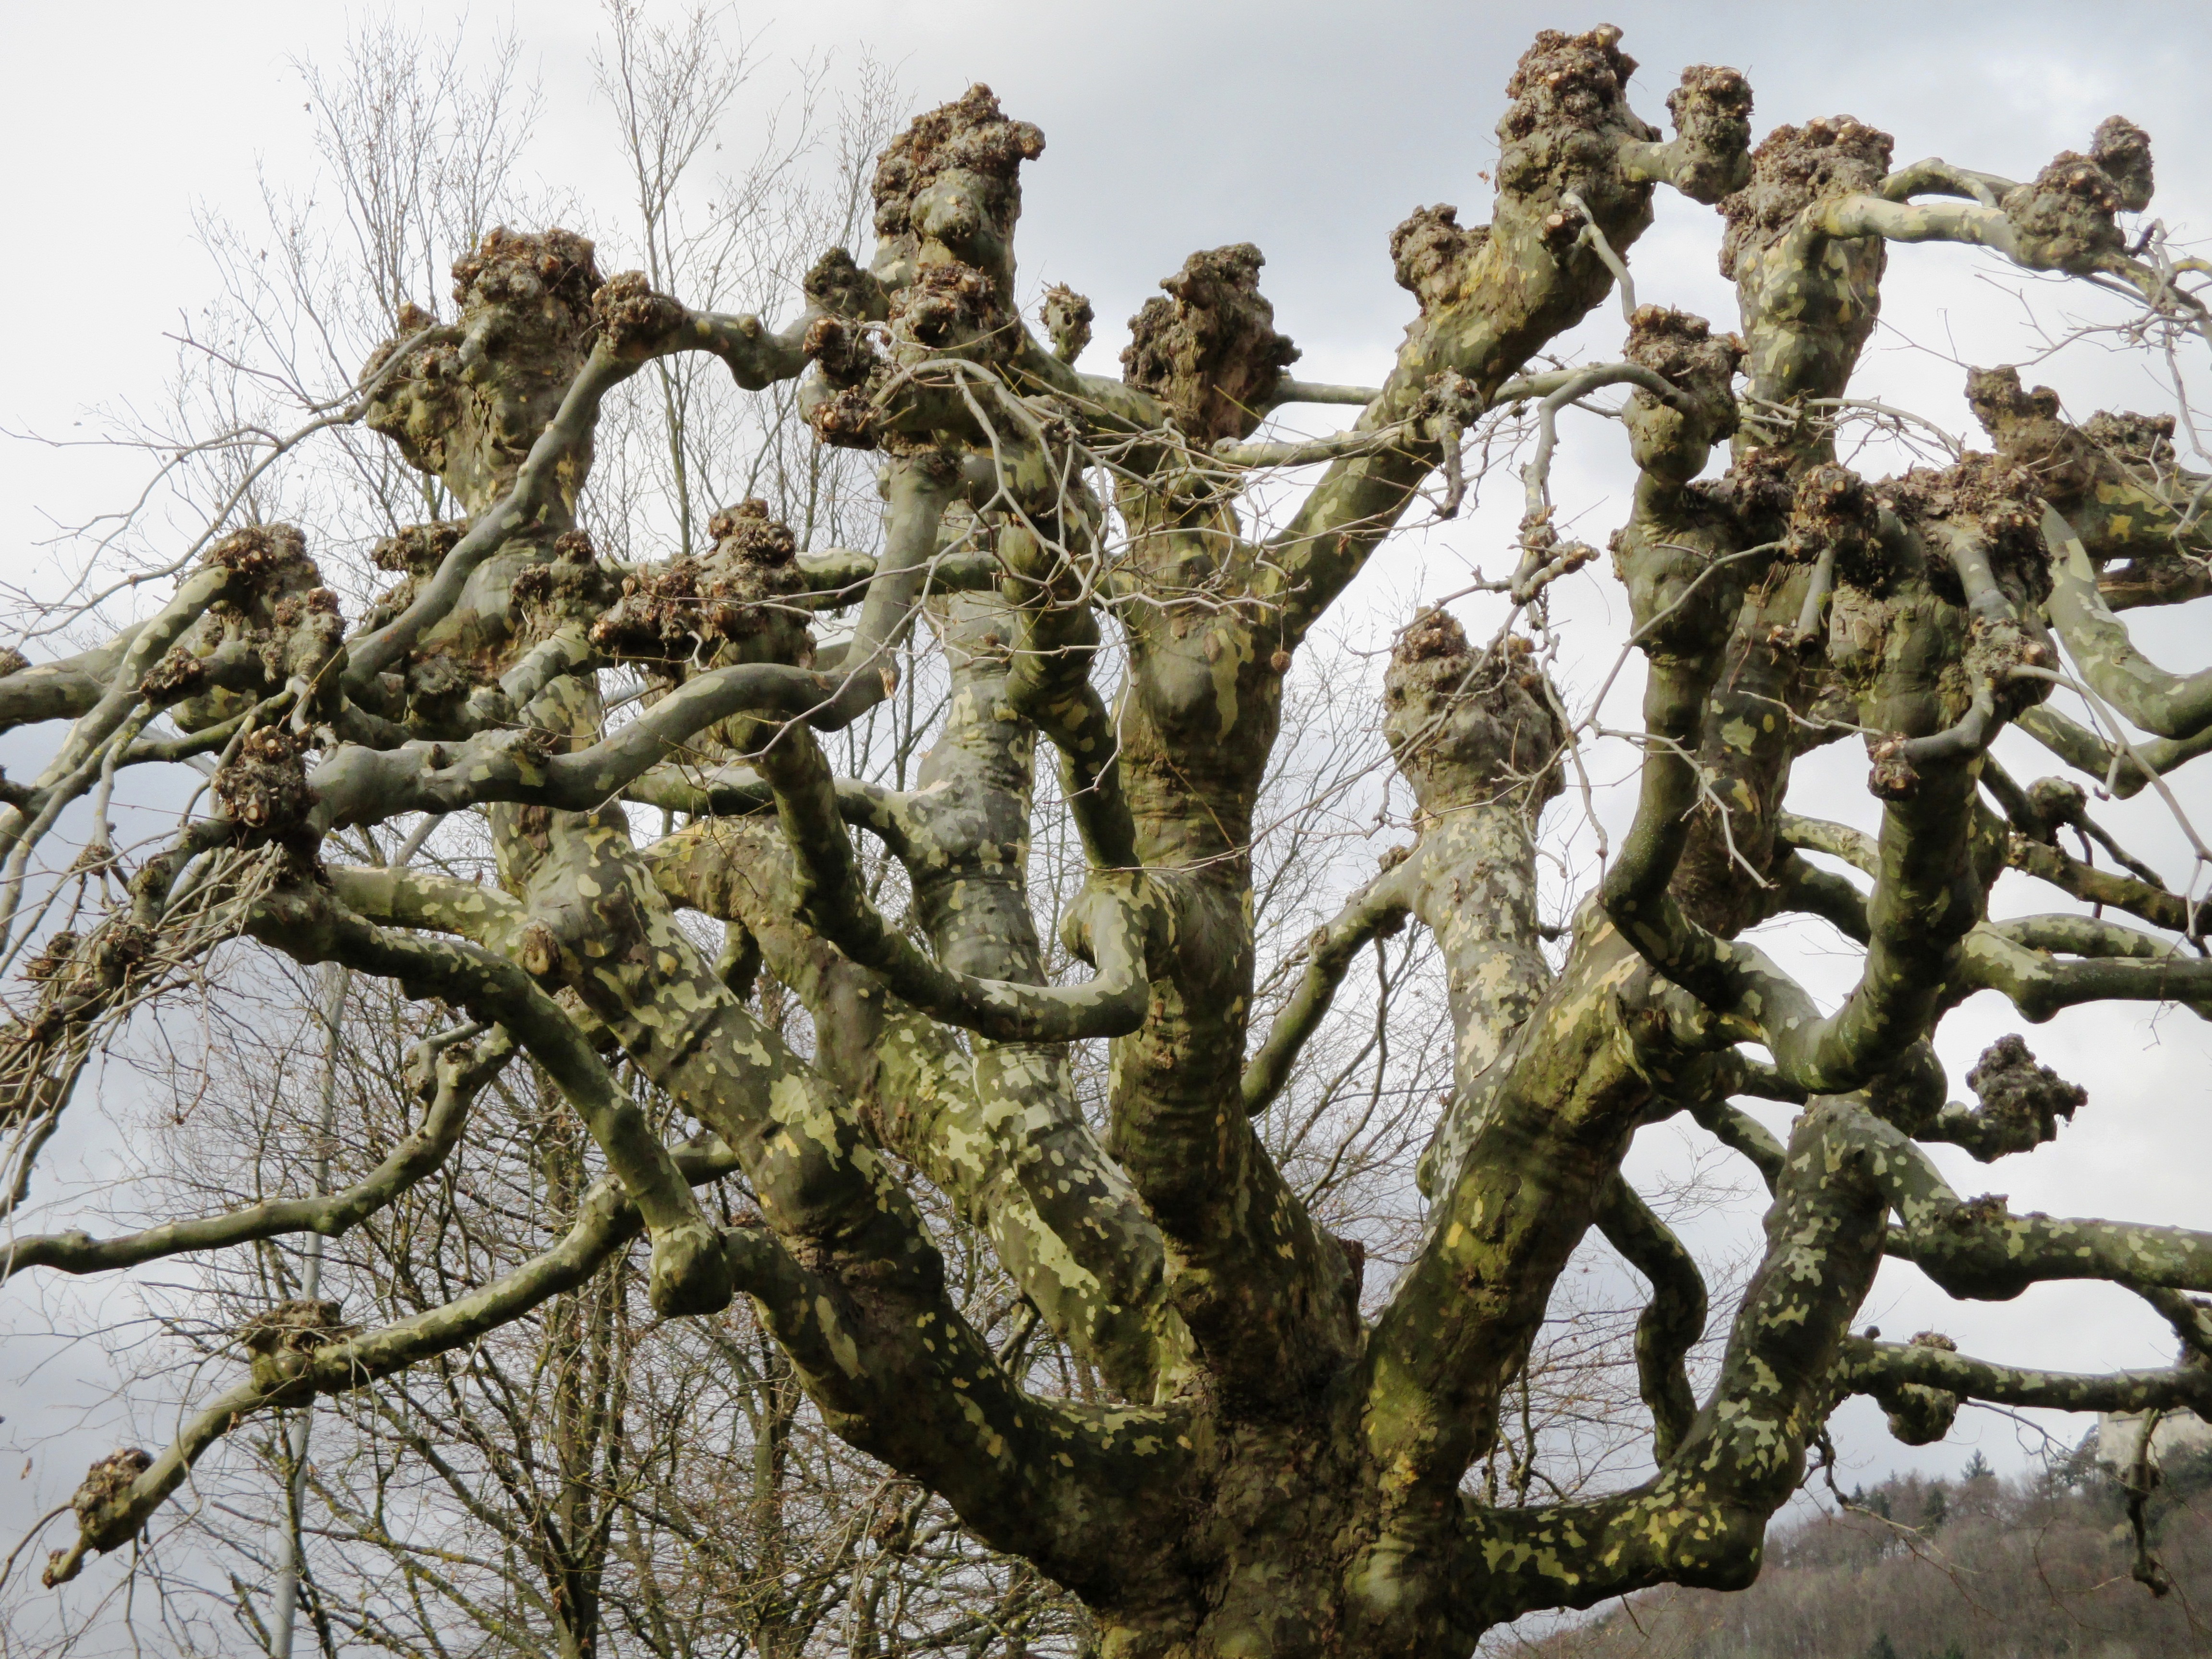
tree, branch, snow, winter, plant, flower, plane, statue, sculpture, branches, creepy, kahl, woody plant, truncate